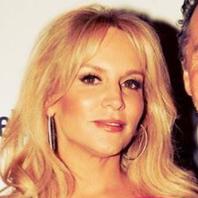
Age: 48